Sanukitoid

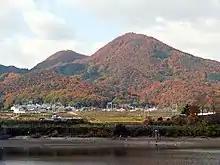
Sanukite is a black hard rock produced in Mt. Nijo on the boundary of Osaka and Nara prefectures

Sanukitoids are a variety of high-Mg granitoid found in convergent margin settings. The term "sanukitoid" was originally used to define a variety of Archean plutonic rock, but now also includes younger rocks with similar geochemical characteristics. They are called "sanukitoid" because of their similarity in bulk chemical composition to high-magnesium andesite from the Setouchi Peninsula of Japan, known as "sanukites" or "setouchites". Sanukite rocks are an andesite characterized by orthopyroxene as the mafic mineral, andesine as the plagioclase, and a glassy groundmass. Rocks formed by processes similar to those of sanukite may have compositions outside the sanukitoid field.